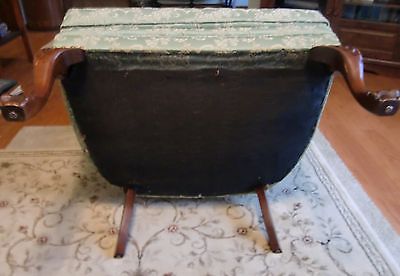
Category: chair